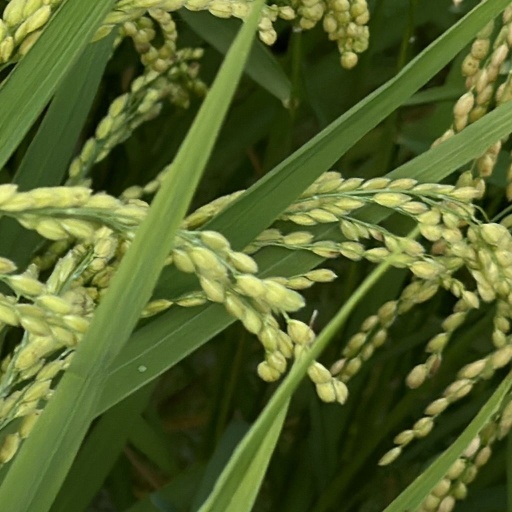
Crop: rice